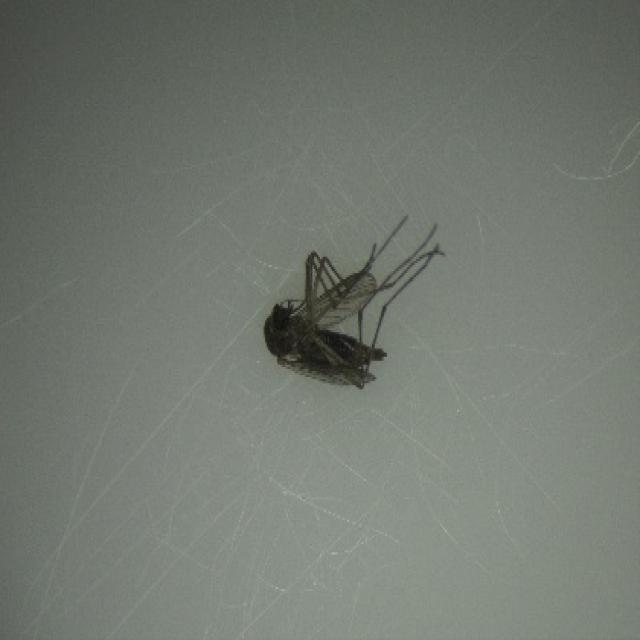
Species: aedes_vexans